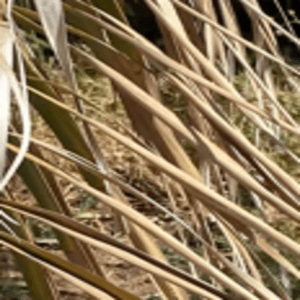
Label: Rachis Blight